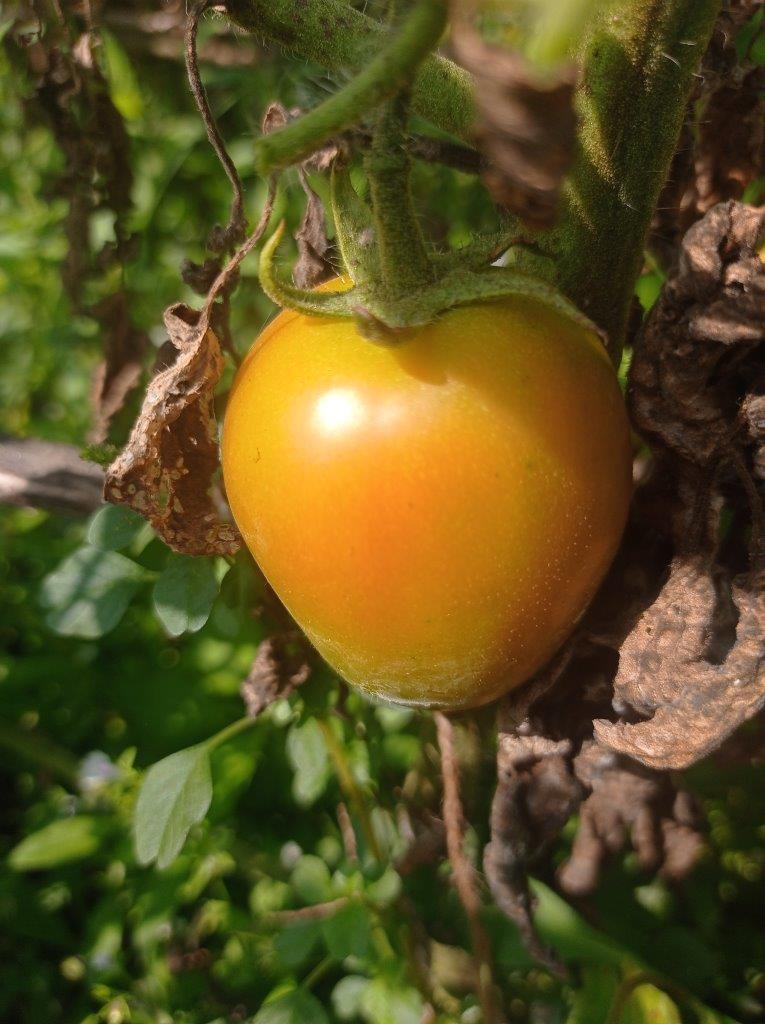
Maturity: Mature